Not in Our Genes

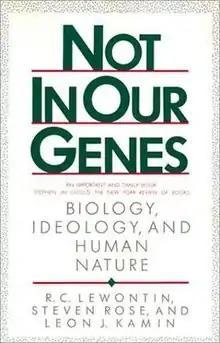
Cover of the first edition

Not in Our Genes: Biology, Ideology and Human Nature is a 1984 book by the evolutionary geneticist Richard Lewontin, the neurobiologist Steven Rose, and the psychologist Leon Kamin, in which the authors criticize sociobiology and genetic determinism and advocate a socialist society. Its themes include the relationship between biology and society, the nature versus nurture debate, and the intersection of science and ideology.